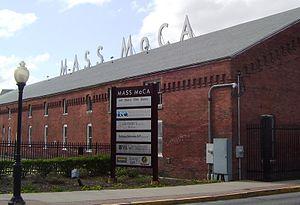
Cette liste des plus grands musées d'art du monde procède à un classement des musées d'art et autres musées contenant principalement des œuvres d'art en fonction de la surface totale d'exposition.